Tor San Michele (Rome)

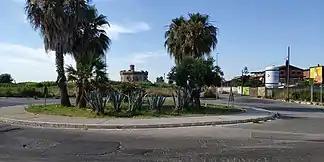
The tower from Via dell'Idroscalo.

Located on Via degli Atlantici, about a hundred meters from the river and more or less two kilometers from the sea, the tower was originally designed to be at a distance of from the coast line.